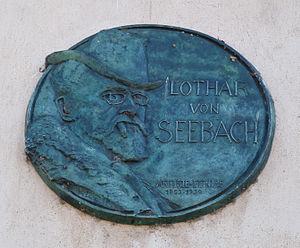
Plaque commémorative (d'après son autoportrait), place de l'Hôpital à Strasbourg du peintre badois Lothar von Seebach (1853-1930) qui passa dans cette ville une grande partie de sa vie.
Le baron Lothar von Seebach, né le 26 mars 1853 à Fessenbach, ancien village ultérieurement incorporé à la commune d'Offenbourg et mort le 23 septembre 1930 à Strasbourg, est un peintre, dessinateur, aquarelliste et graveur badois, surtout connu pour avoir été, autour de 1900, le peintre de la vie strasbourgeoise. Il fut membre du cercle de Saint-Léonard.